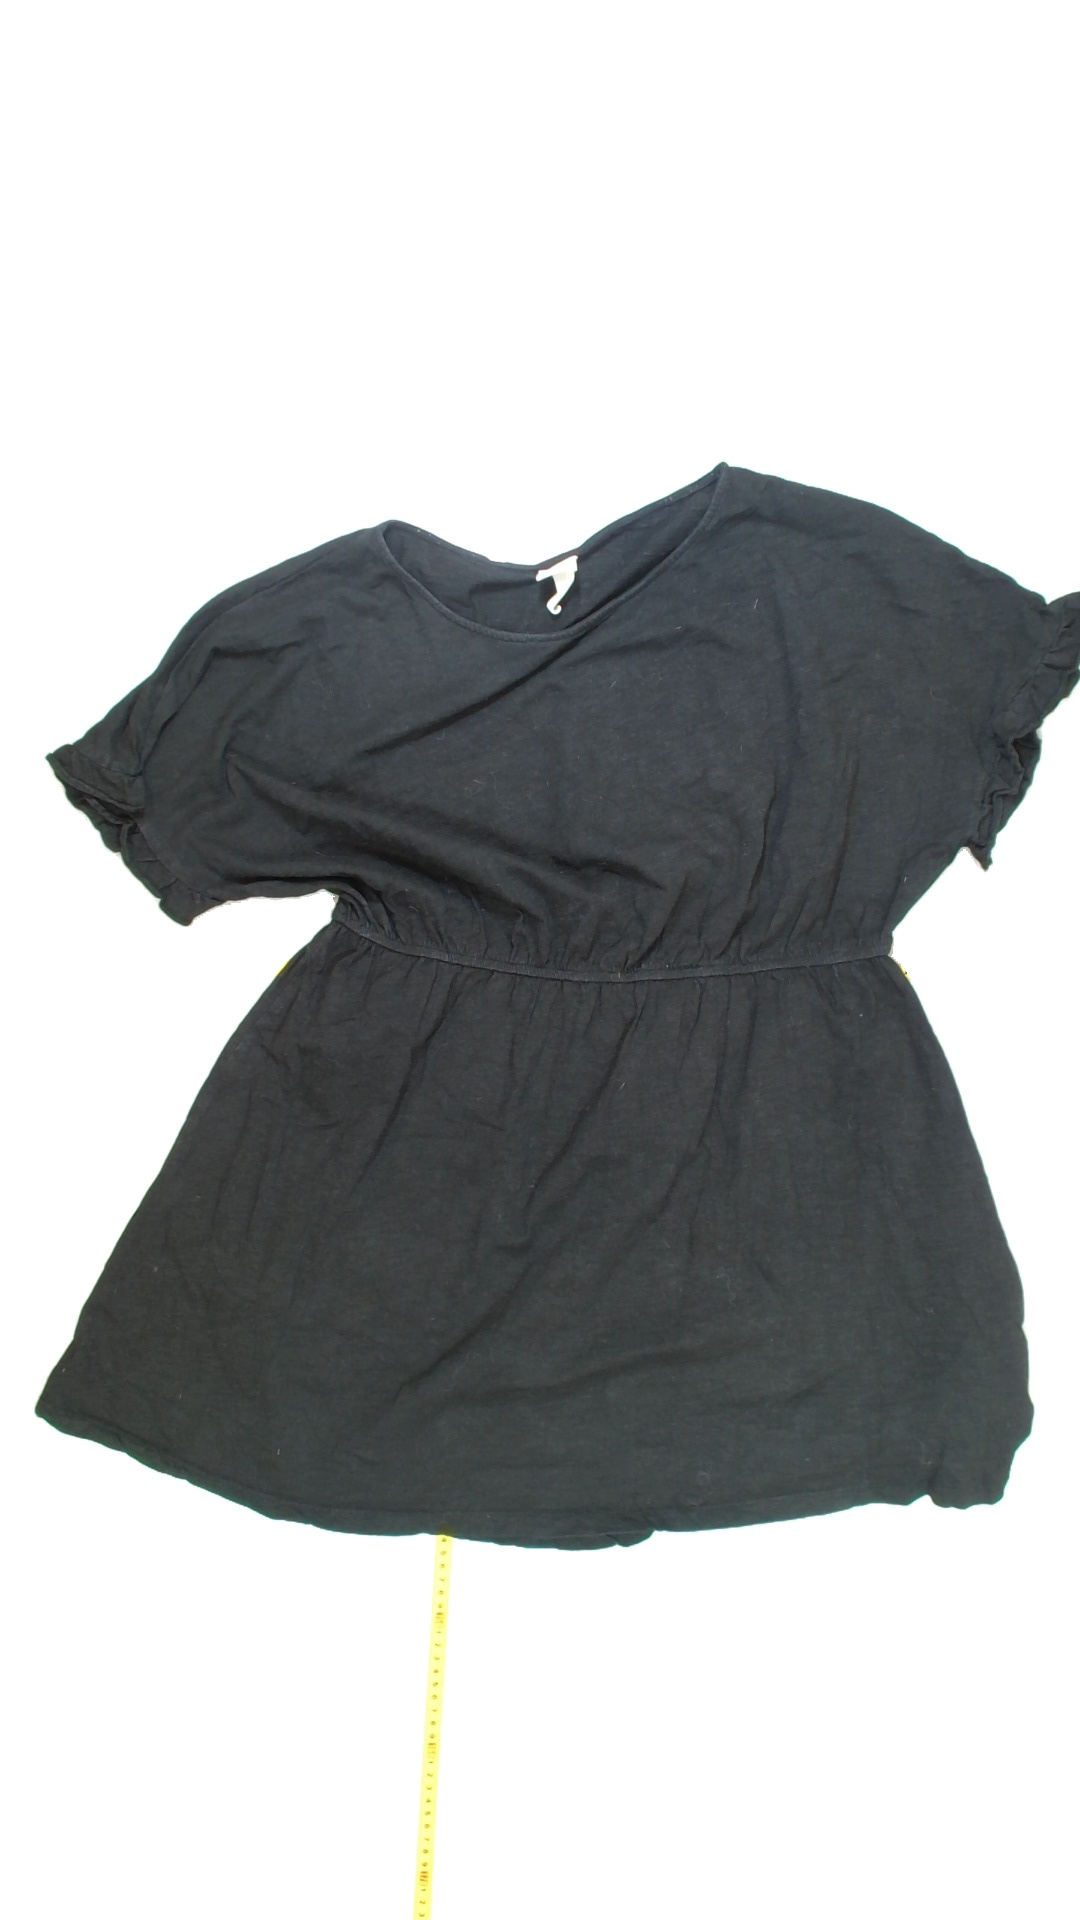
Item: Dress (Ladies)
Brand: Not Applicable
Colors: Black
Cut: c-collar
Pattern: Plain
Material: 100% Cotton
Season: All
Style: No trend
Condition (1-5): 3
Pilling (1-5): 5
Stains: No
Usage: Recycle
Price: <50